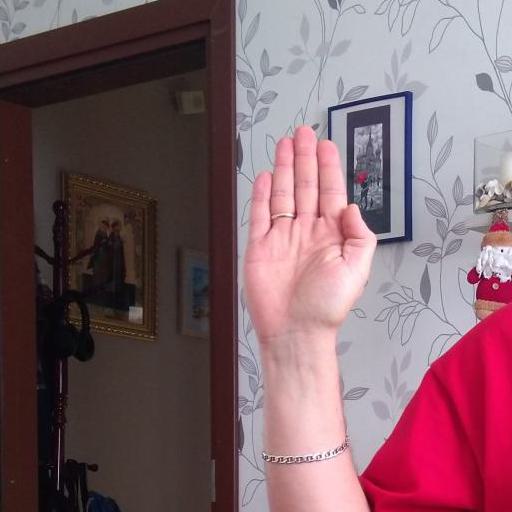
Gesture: stop